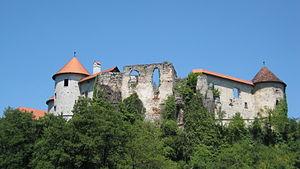
Žužemberk est une commune située dans la région de Basse-Carniole en Slovénie.